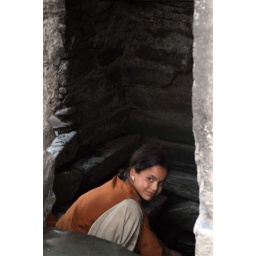
Sarod: a natural water spring,is marked by a stone wall built around it.